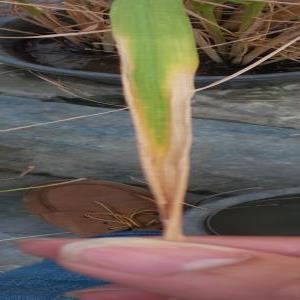
Disease: Bacterialblight